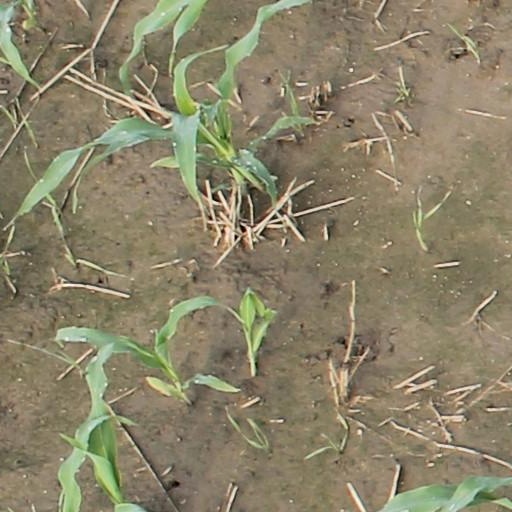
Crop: maize; corn